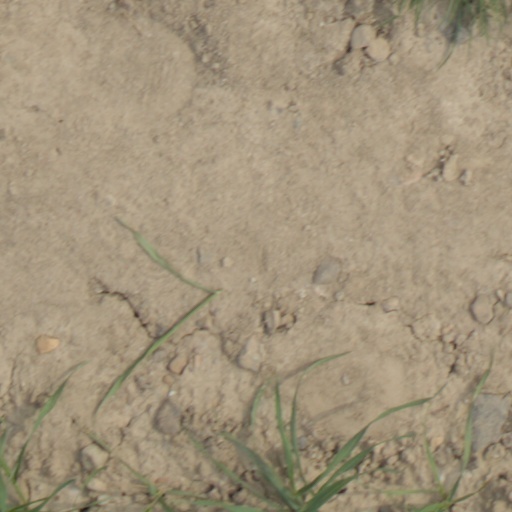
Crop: wheat